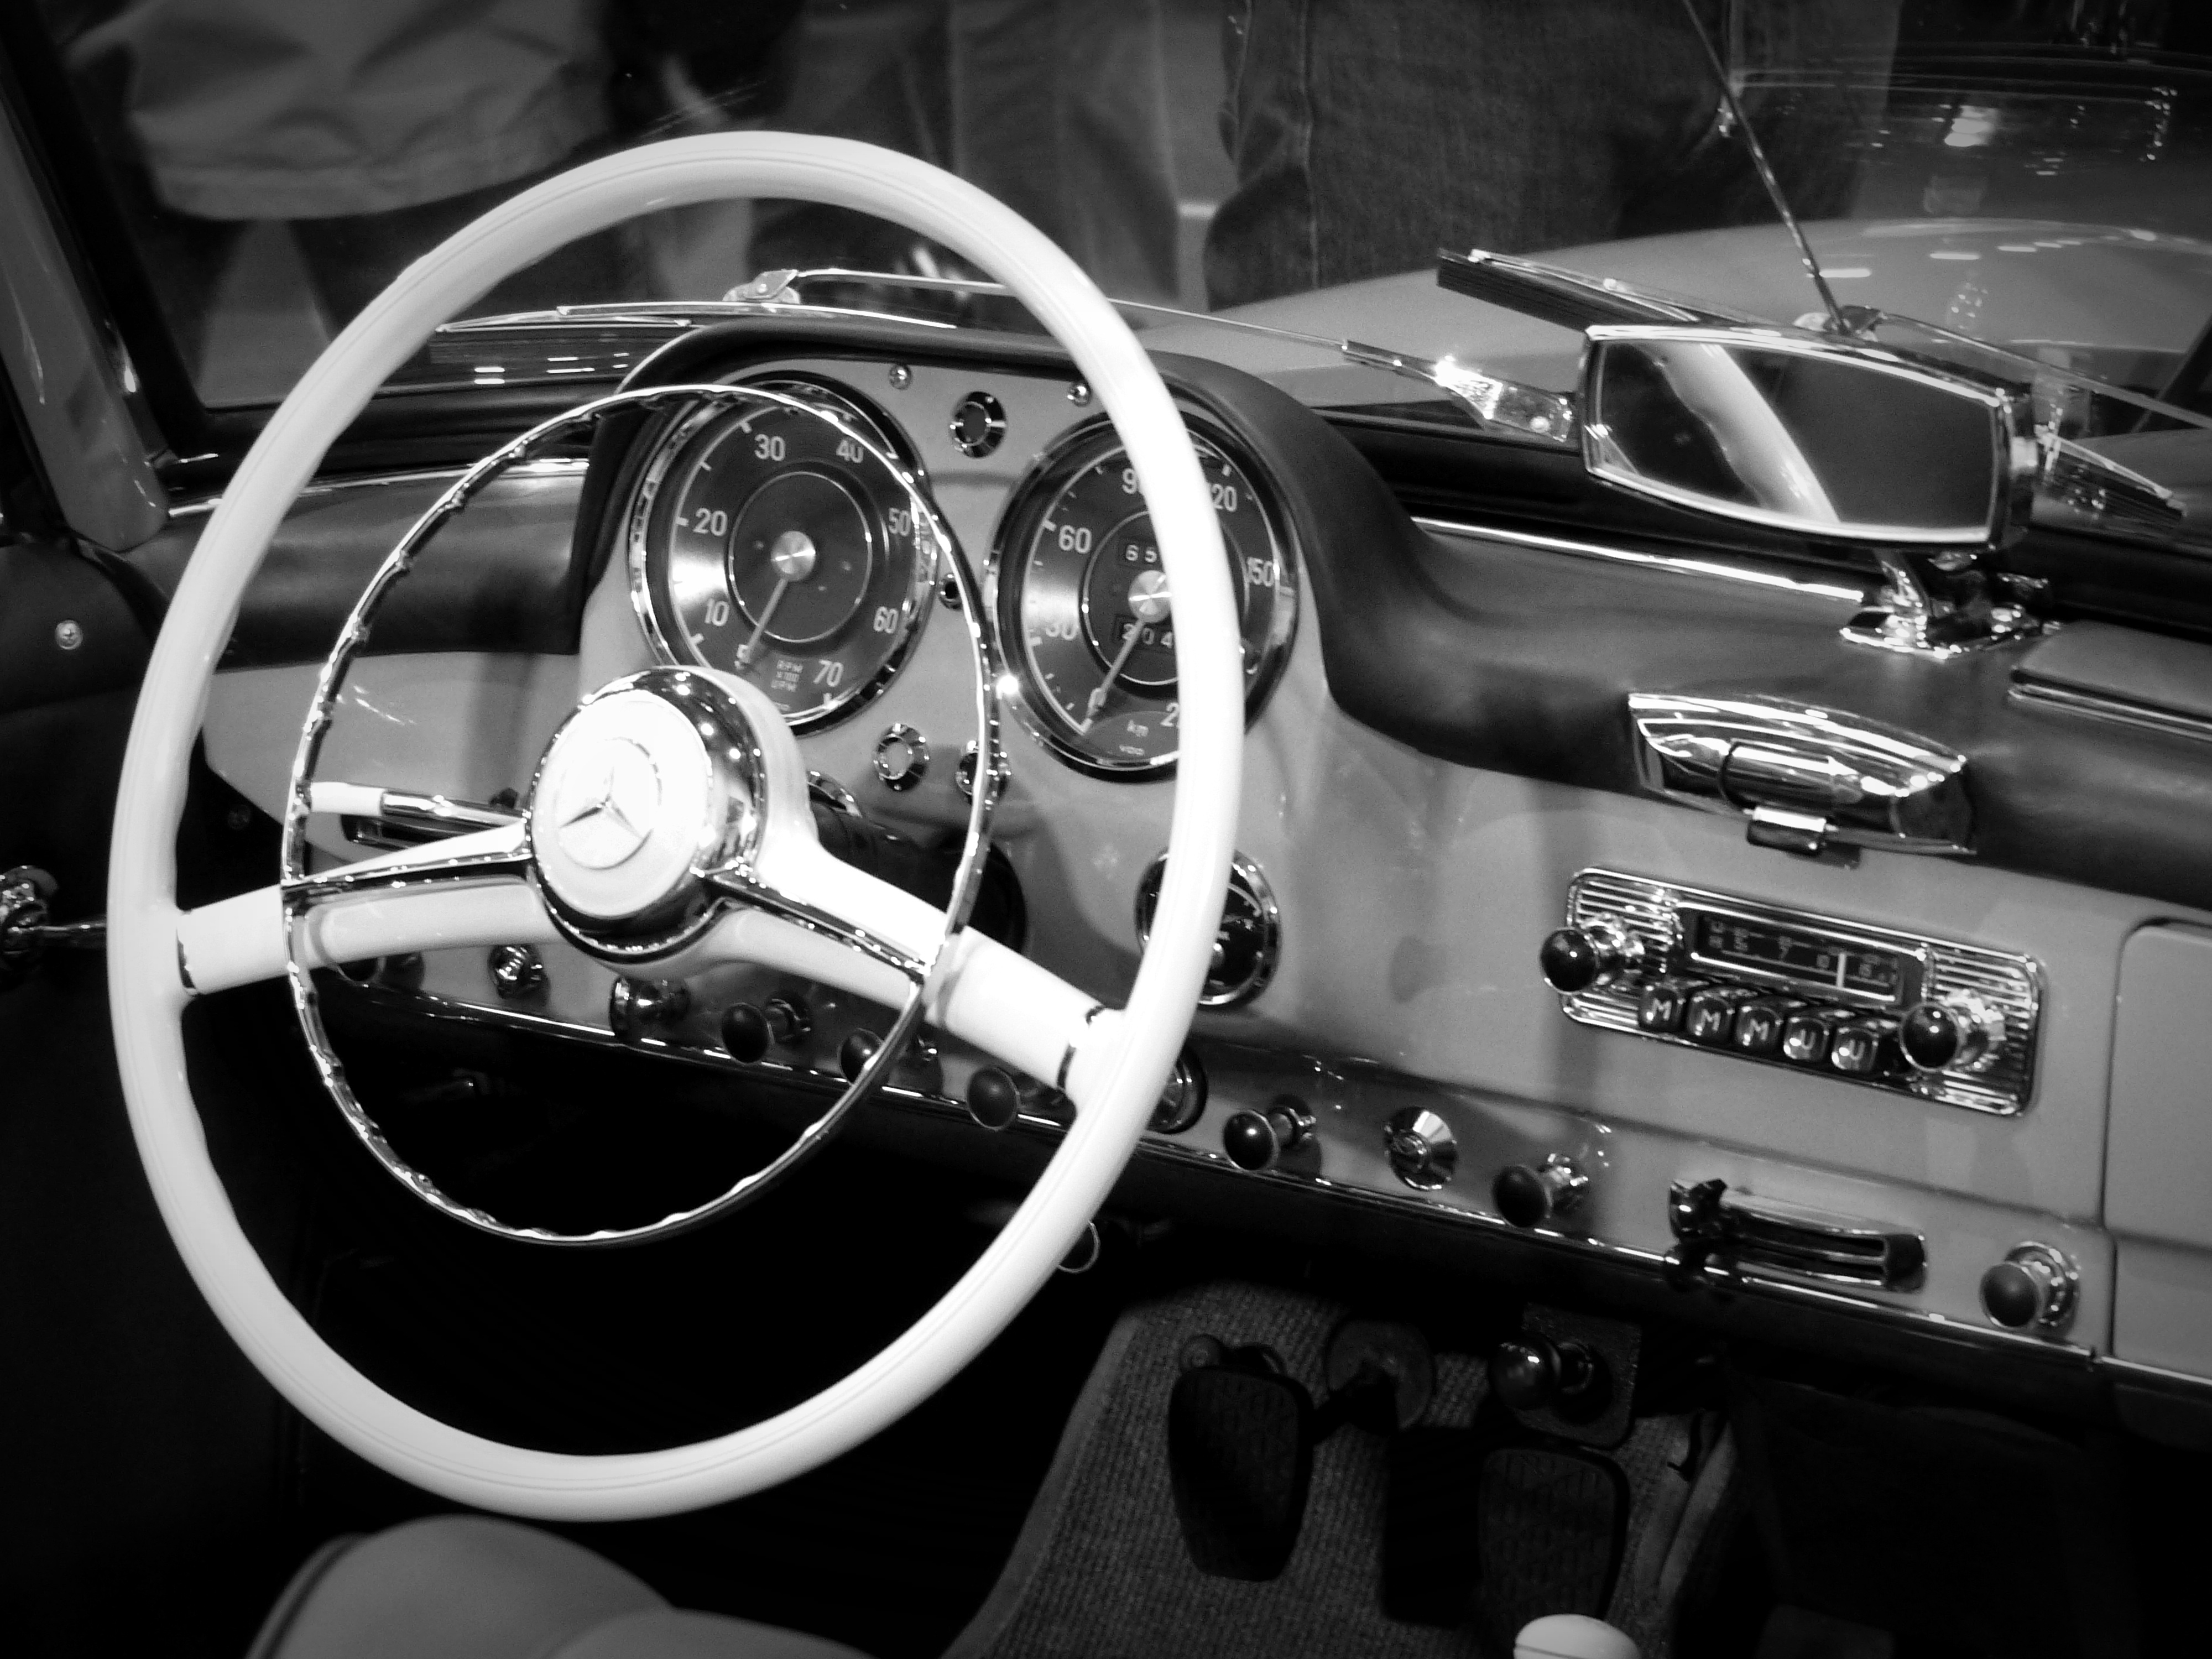
black and white, car, wheel, vehicle, steering wheel, monochrome, dashboard, cockpit, sports car, motor vehicle, vintage car, oldtimer, mercedes, classic, antique car, city car, auto show, dashboards, land vehicle, monochrome photography, automobile make, automotive exterior, automotive design, luxury vehicle, steering part